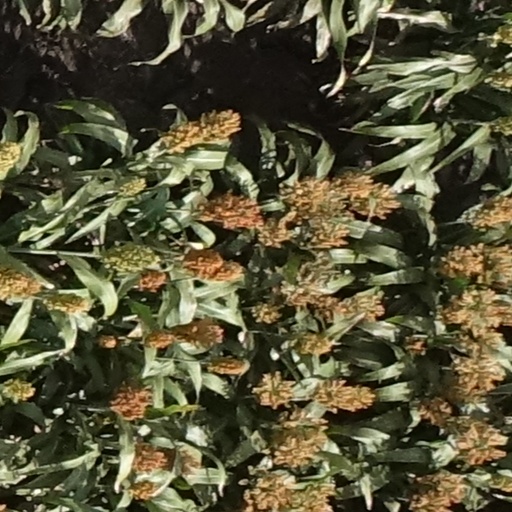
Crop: sorghum